Chełmno

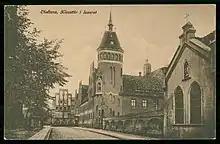
Convent of the Sisters of Charity in the interbellum

Renown Polish surgeon Ludwik Rydygier opened his private clinic in the town in 1878, where he conducted pioneering surgical operations, including the first in Poland and second in the world surgical removal of the pylorus in a patient suffering from stomach cancer in 1880 and the first in the world peptic ulcer resection in 1881. Rydygier sold the clinic to one of his employees, Leon Polewski, in 1887, due to harassment from the Prussian authorities.